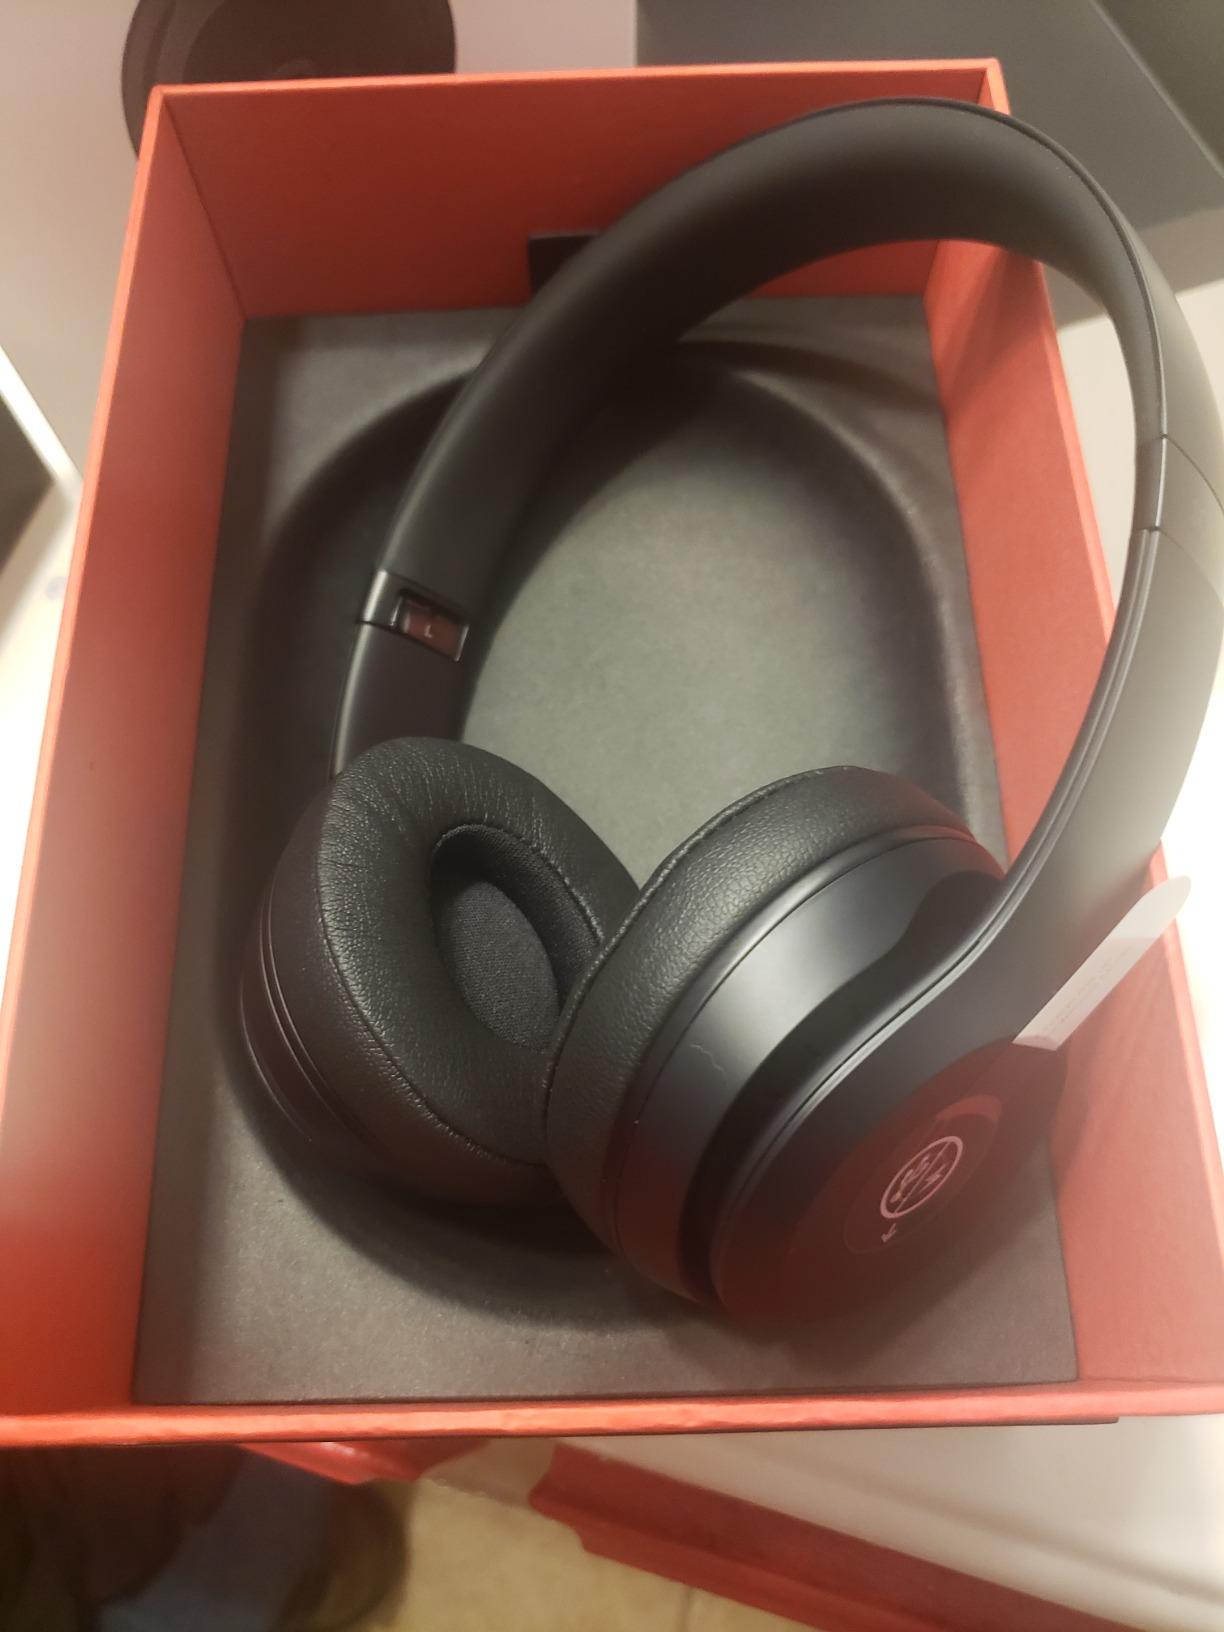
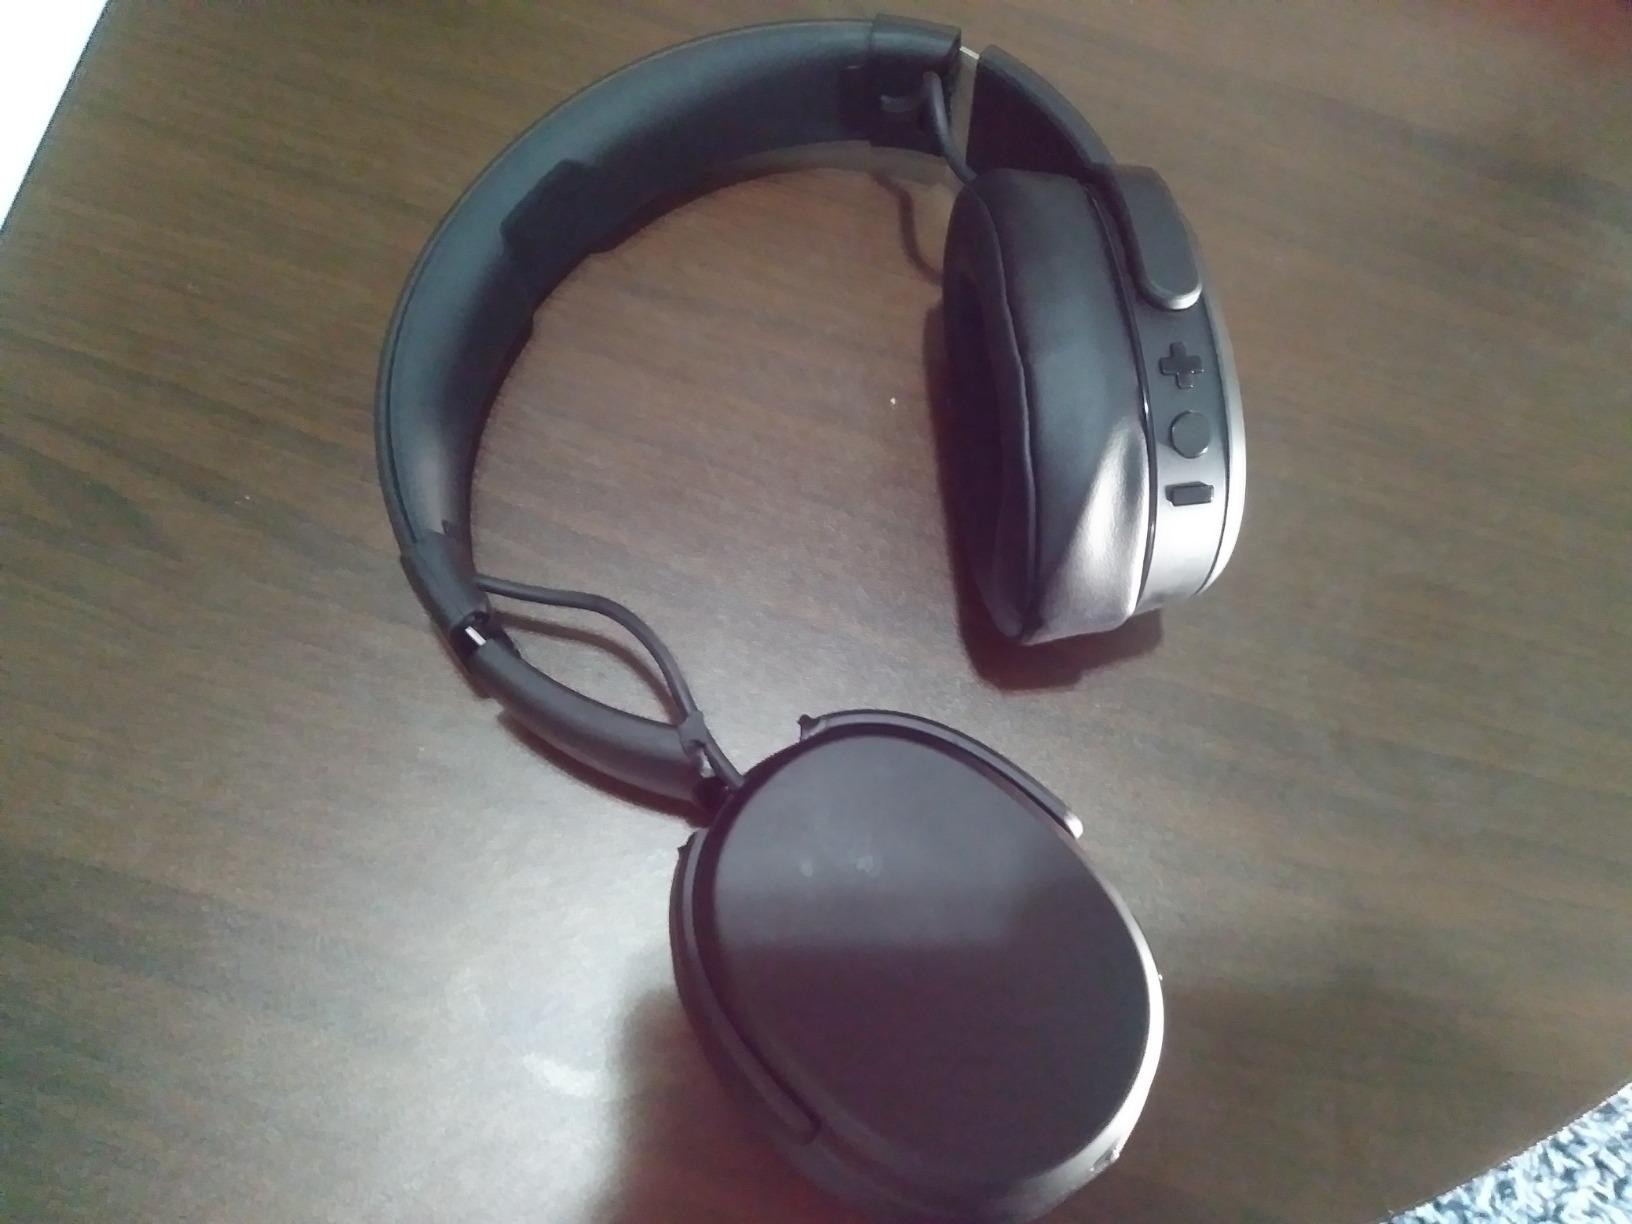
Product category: headphones
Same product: no